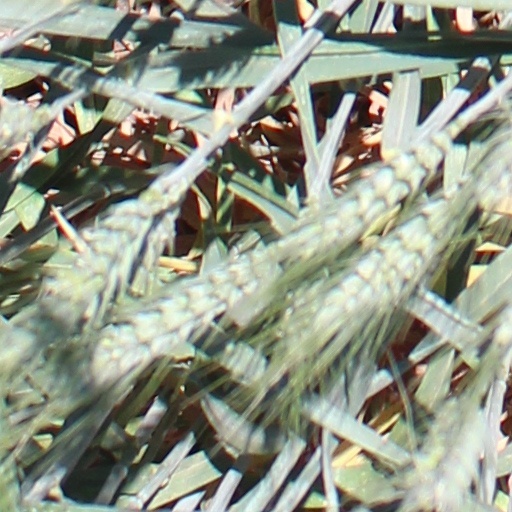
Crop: wheat